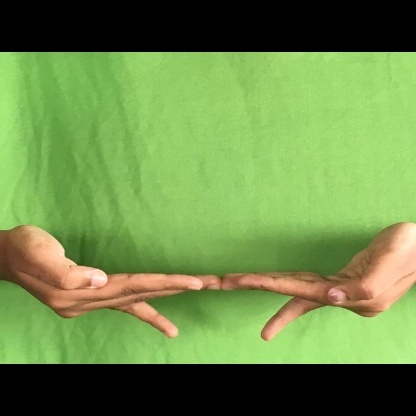
Mudra: Khatva